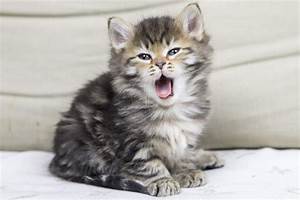
Label: gatto